John Olmius, 1st Baron Waltham

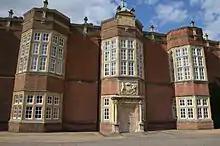
New Hall (or Palace of Beaulieu), Boreham

John Olmius, 1st Baron Waltham (18 July 1711 – 5 October 1762), of New Hall, Boreham, Essex, was a British landowner and Whig politician who sat in the House of Commons between 1737 and 1762.